Funk metal

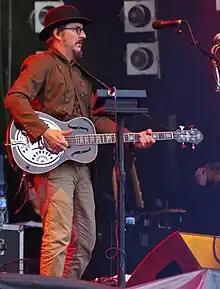
Les Claypool of Primus

The success of Faith No More's 1989 song "Epic" helped heighten interest in the genre. Funk metal band Living Colour also achieved mainstream success with their song "Cult of Personality", which was a very popular hit and frequently played on MTV, helping the band's album "Vivid" go double-platinum. In the wake of Living Colour's success, another all-black funk metal band from New York called 24-7 Spyz gained popularity. Anthony Kiedis later claimed Faith No More's new singer, Mike Patton, had stolen his style, specifically in "Epic" and its popular music video. He said "I watched [their] 'Epic' video, and I see him jumping up and down, rapping, and it looked like I was looking in a mirror." Since the Red Hot Chili Peppers had not yet broken outside of America, he believed European audiences would view him as being an imitator of Patton. The "LA Weekly" state: "Faith No More, then led by vocalist Chuck Mosley, before Patton joined the band, used to open for the similarly progressive Peppers just as the funk-metal scene was gaining momentum. By 1989, as both bands were getting exceedingly popular, they both landed European tours, with Faith No More’s scheduled to begin a few months before RHCP's. This wasn’t an issue, until Kiedis saw the video for FNM’s 'Epic'". In an interview with "Kerrang!" Kiedis further said, "what a drag if people get the idea that I’m actually ripping him off. Especially in the UK where FNM is much better known than us. In America, it’s a different story, people are aware of the profound influence we had on them." He also threatened to "kidnap [Patton], shave his hair off and cut off one of his feet just so he'll be forced to find a style of his own."